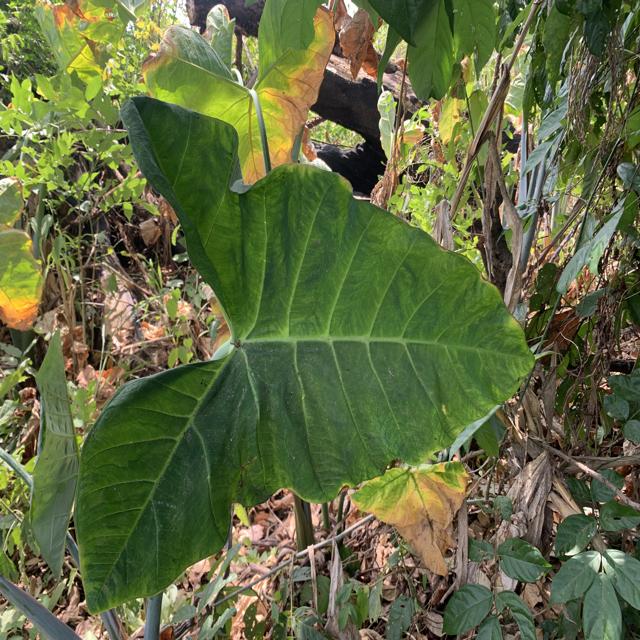
Label: Healthy